Barmen

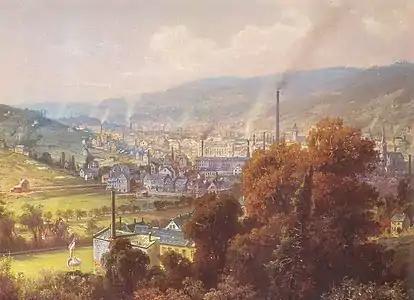
Barmen in 1870. Painting by August von Wille

Barmen is a former industrial metropolis of the region of Bergisches Land, Germany, which merged with four other towns in 1929 to form the city of Wuppertal.